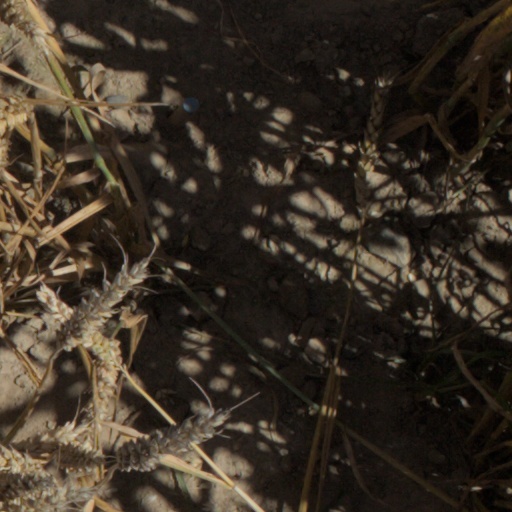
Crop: wheat